Abbey of New Clairvaux

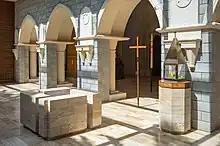
The interior of the church in 2023

The community reassembled what the monks call their "Sacred Stones", the limestone blocks from the 800-year-old chapter house (meeting room) of the Cistercian monastery of Santa Maria de Ovila that once stood in Trillo, Guadalajara, in Spain. William Randolph Hearst purchased the chapter house of the old Spanish monastery in 1925 for $97,000, dismantled it, and had the stones shipped to California in 1931, intending to include them in Wyntoon, a grand home he was building in remote Northern California. Instead, Hearst gave the stones to the city of San Francisco as part of an arrangement to abate taxes that he owed. The stones sat in San Francisco's Golden Gate park for decades. In 1955, Father Thomas Davis, abbot of the newly-founded abbey of New Clairvaux, noticed the stones in the park. From 1979 to 1983, the art historian Margaret Burke studied the stones to plan an eventual restoration project. Father Thomas Davis eventually made a deal with the city to get the 1,300 leftover stones and handle the reconstruction of the church.